The Flaming Urge

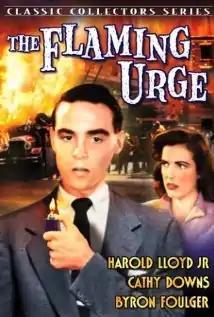

The Flaming Urge is a 1953 American crime film directed by Harold Ericson.